Prohibition in the United States

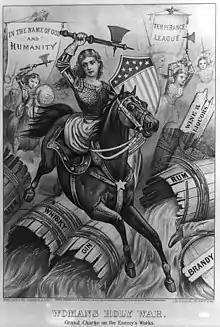
Pro-prohibition political cartoon, from 1874

On November 18, 1918, prior to ratification of the Eighteenth Amendment, the U.S. Congress passed the temporary Wartime Prohibition Act, which banned the sale of alcoholic beverages having an alcohol content of greater than 1.28%. This act, which had been intended to save grain for the war effort, was passed ten days after the armistice ending World War I was signed, on November 21, 1918. The Wartime Prohibition Act took effect June 30, 1919, with July 1 becoming known as the "Thirsty First".